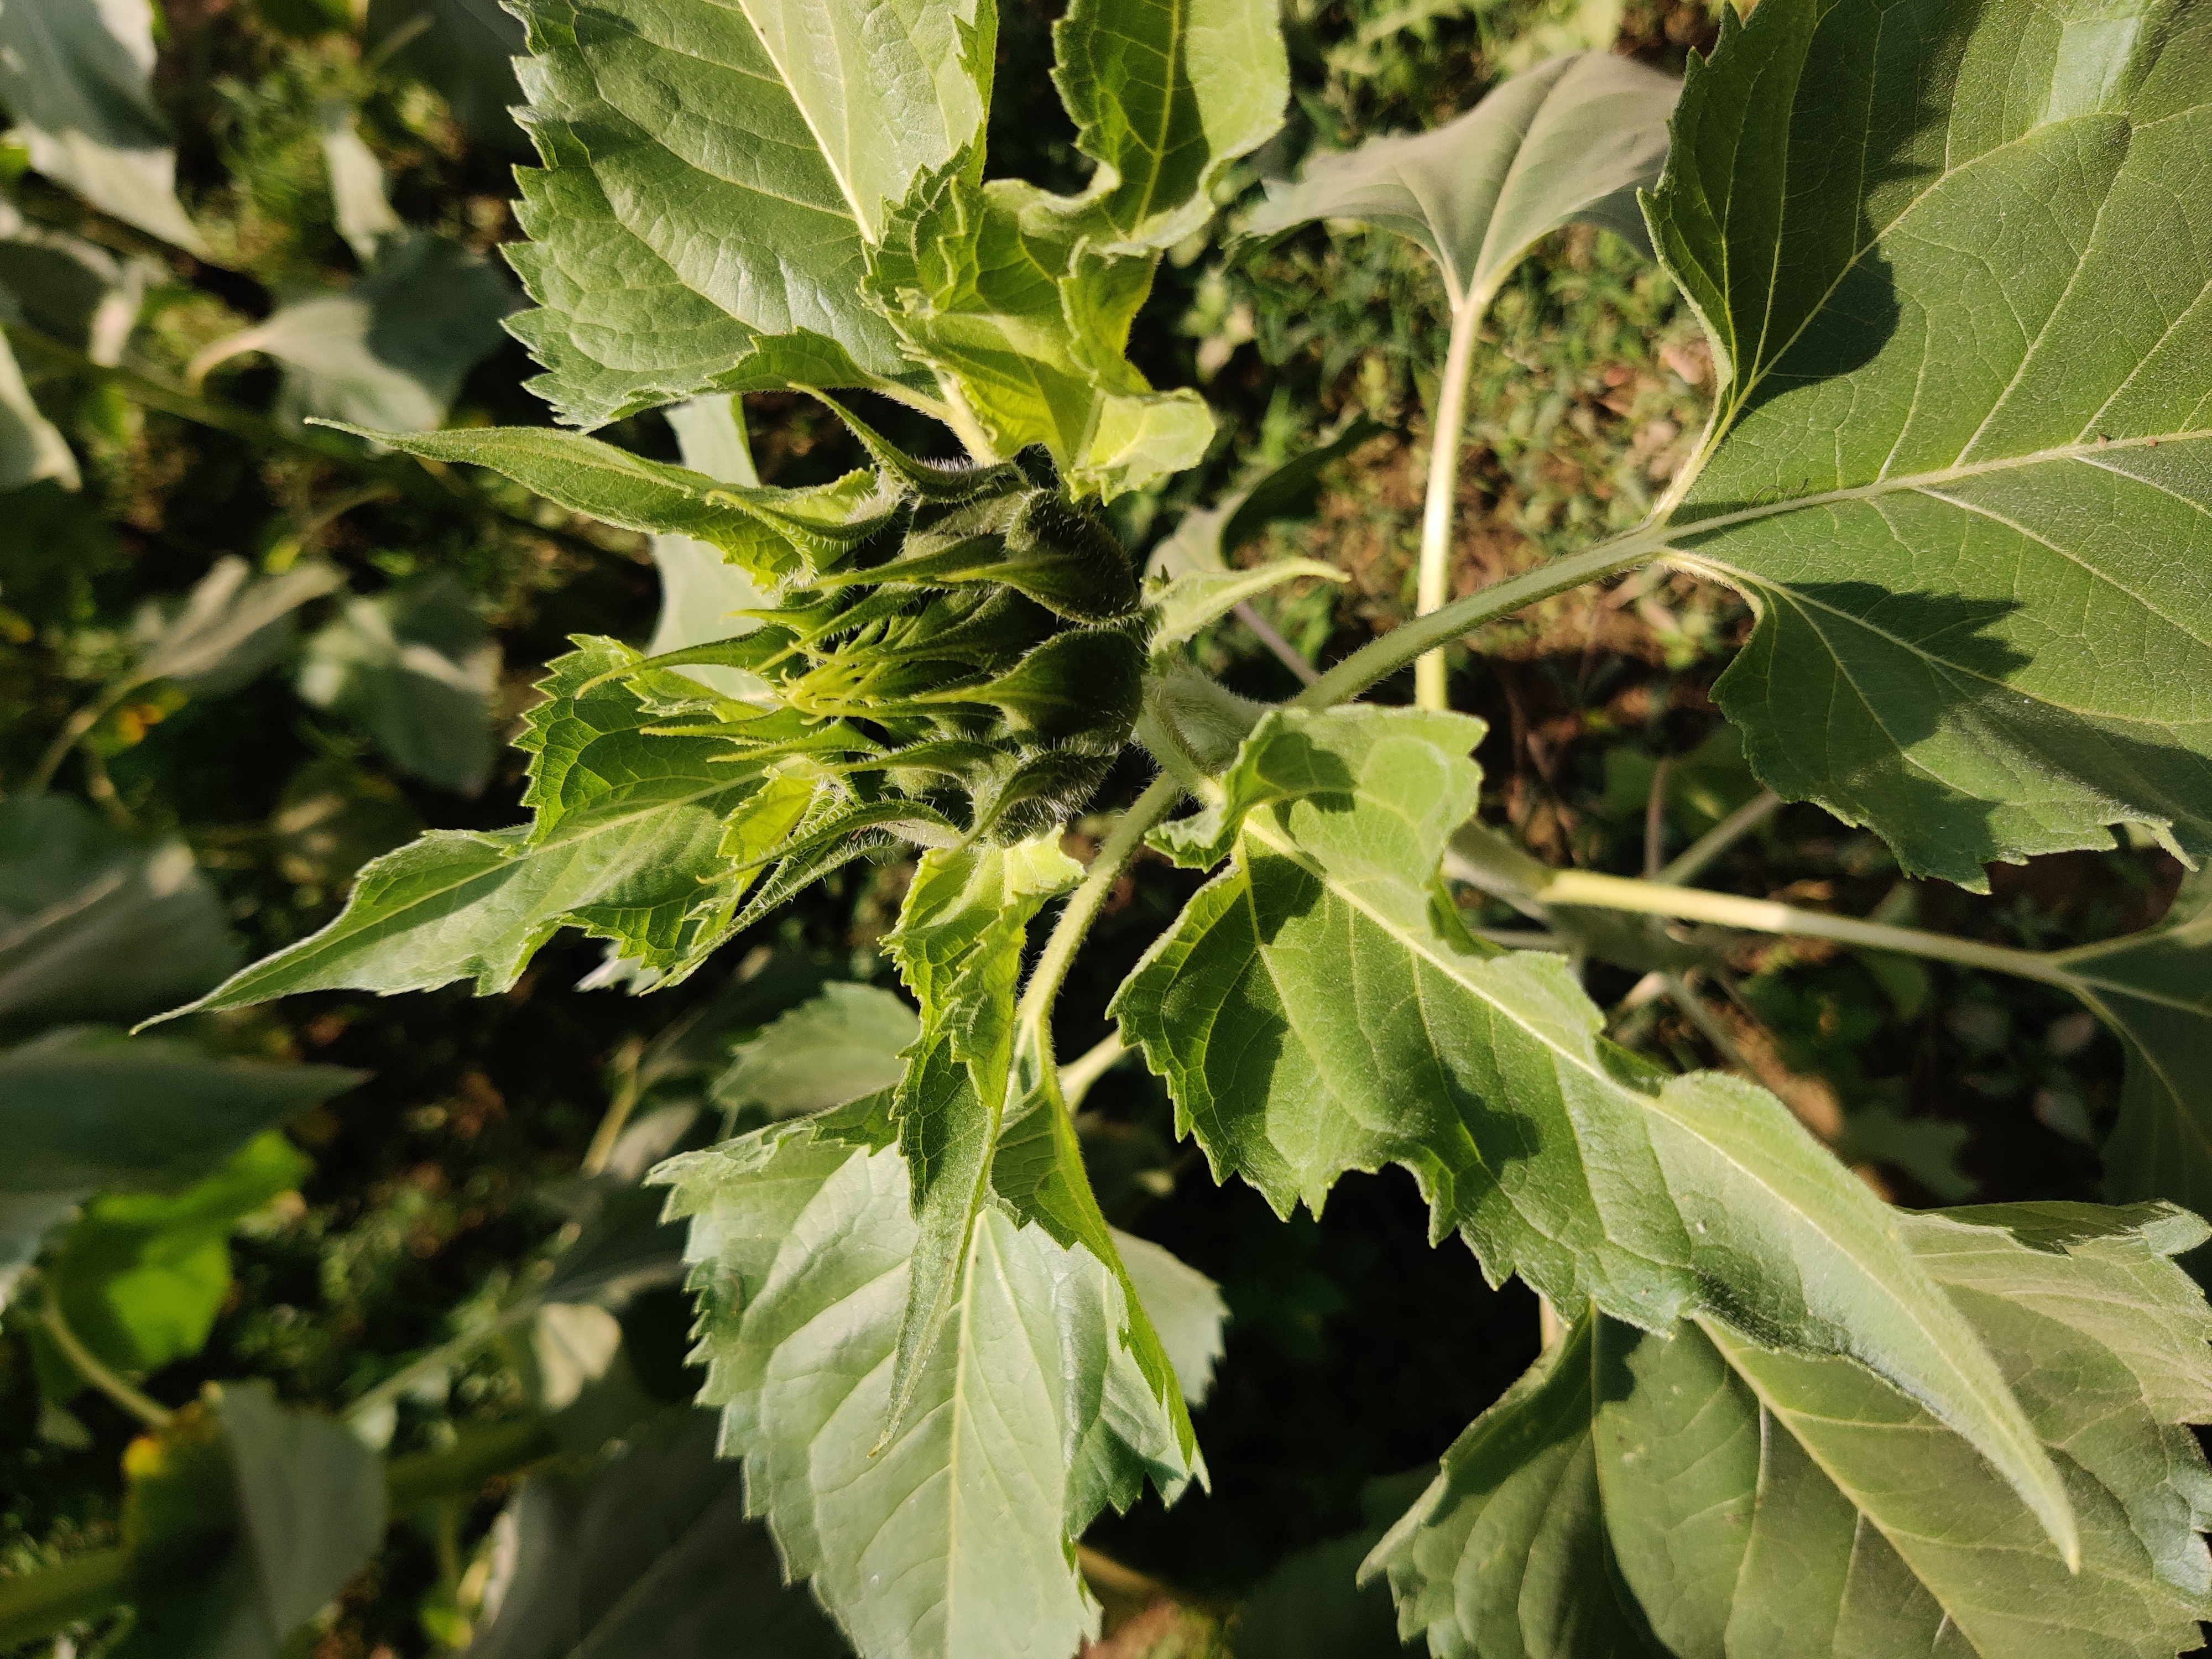
Label: Fresh_leaf